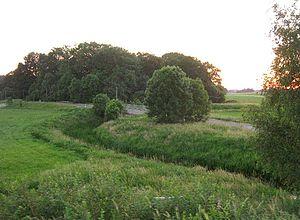
L’Elde, longue de 208 km, est la plus longue rivière de Mecklembourg-Poméranie-Occidentale, en Allemagne. Elle irrigue le sud et le sud-ouest du Land, et relie la région de Müritz à la vallée de l’Elbe. Son cours navigable, une section de 180 km largement canalisée forme entre Dömitz jusqu'à l'extrémité sud de la Müritz la liaison fluviale Müritz-Elde, composante du réseau fluvial navigable fédéral, relevant du service hydraulique et de la navigation de Lauenburg.